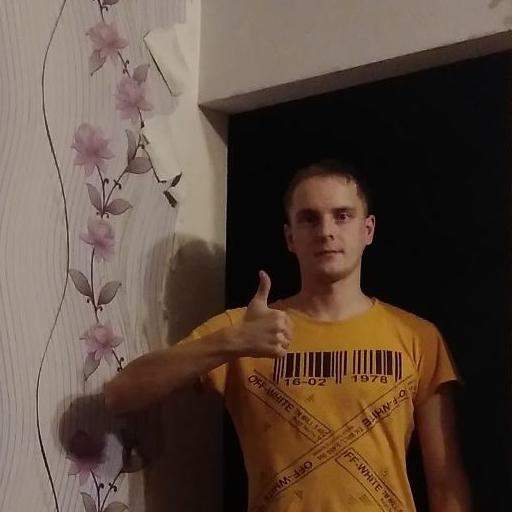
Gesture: like